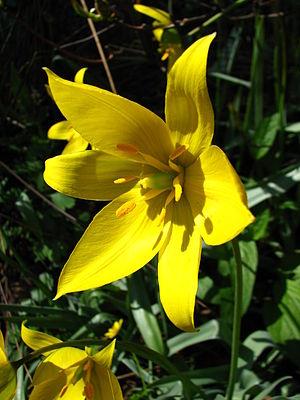
La Tulipe des bois ou Tulipe sauvage est une espèce géophyte qui appartient à la famille des Liliacées. C'est une des quelque dix tulipes indigènes en Europe.